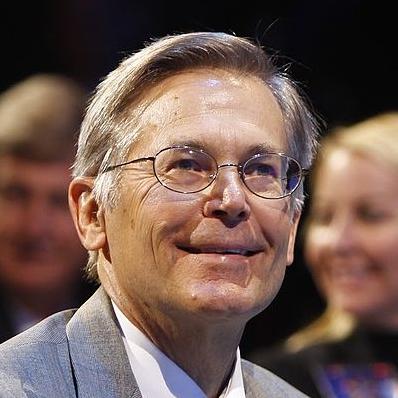
Age: 62